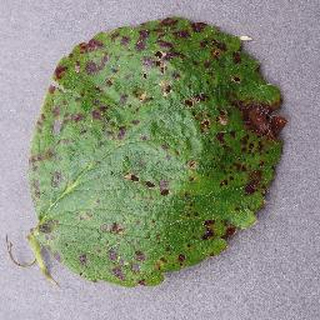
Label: strawberry_leaf_scorch